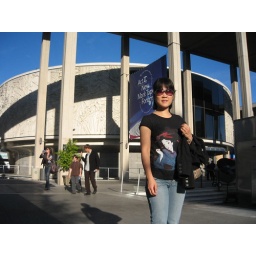
Ai in front of Mark Taper Forum. That is television star Scott Bakula in the background, walking out of the theater.